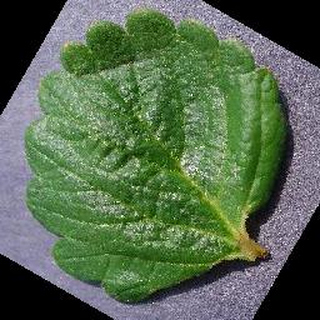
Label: healthy_strawberry